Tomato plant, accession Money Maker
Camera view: bottom (45 deg); turntable rotation: 150 degrees
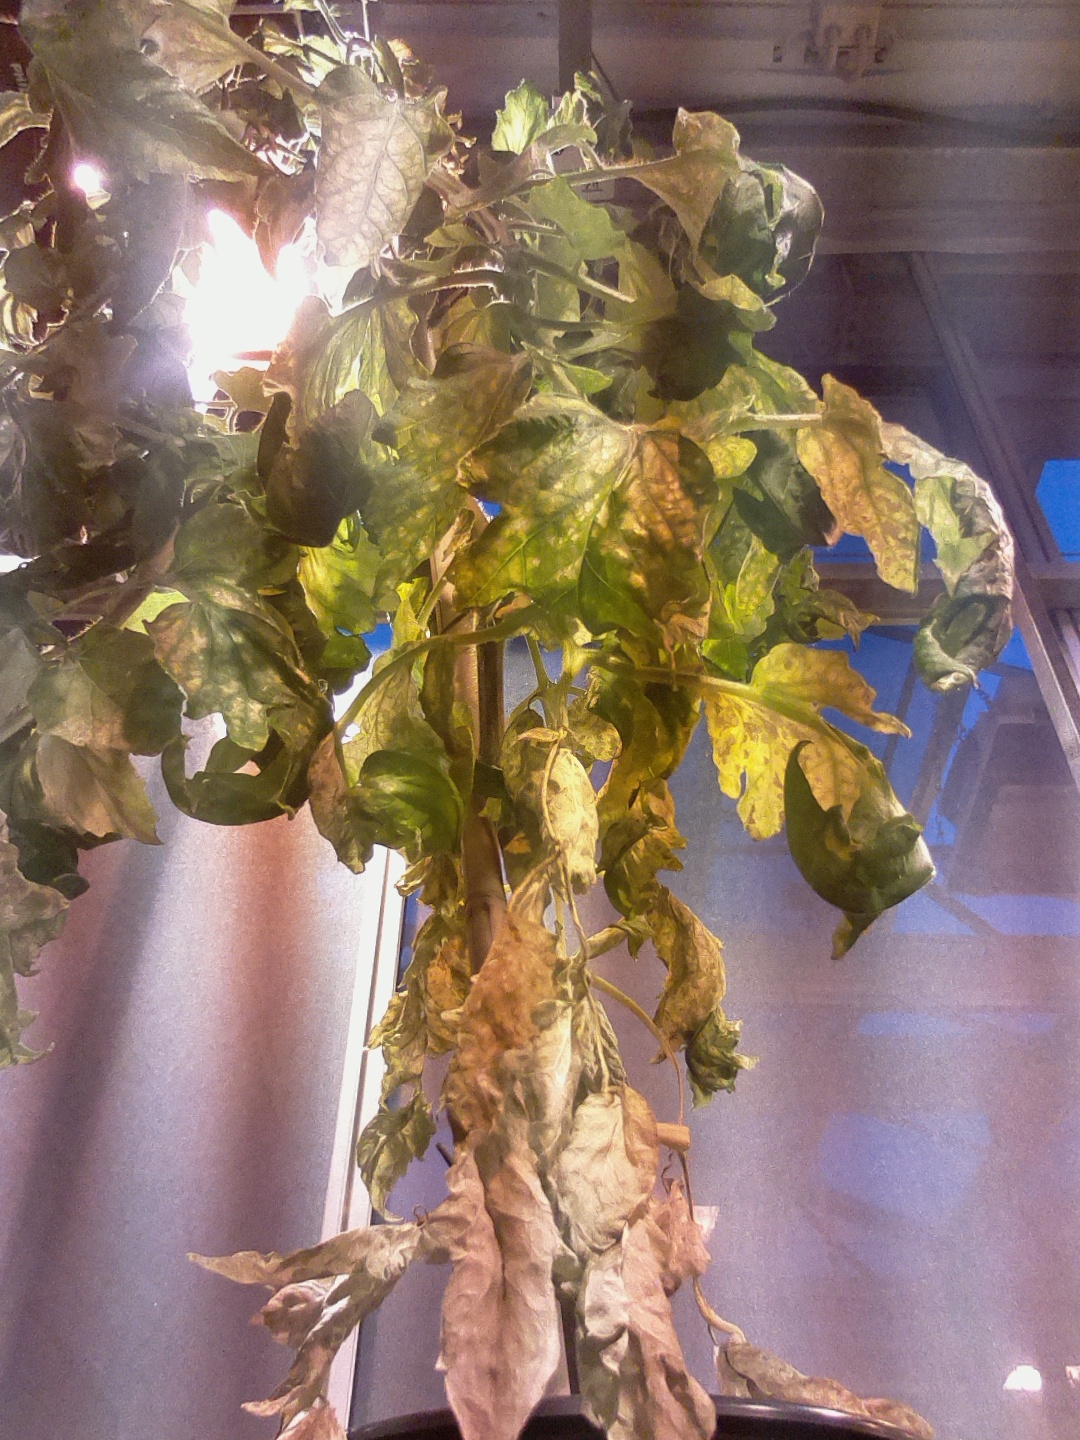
BBCH growth stage 72: 20%-30% of final fruit size